Fantastic Four (2005 video game)

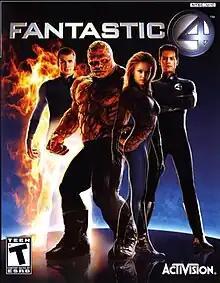
North American PlayStation 2 cover art

Fantastic 4 is an action-adventure beat 'em up video game based on the 2005 film of the same name, developed by 7 Studios and published by Activision. Players play as the characters of the Marvel Comics superhero team Fantastic Four using combos and special attacks to fight their way through hordes of enemies and bosses. Ioan Gruffudd, Jessica Alba, Michael Chiklis, Chris Evans and Julian McMahon reprise their roles for the game. It was followed by "", itself based on the , released in 2007, with 2K taking over Activision from publishing the game.